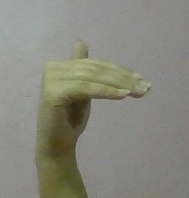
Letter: khaa